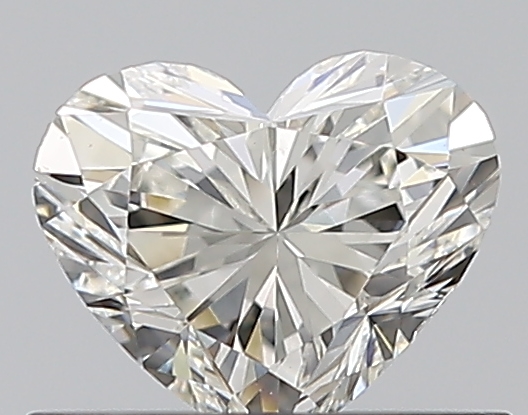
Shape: heart
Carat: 0.5
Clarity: VS2
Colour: I
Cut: VG
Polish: EX
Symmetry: VG
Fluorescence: N
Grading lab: GIA
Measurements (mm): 4.71 x 5.59 x 3.23